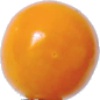
Label: Physalis 1